258th Rifle Division

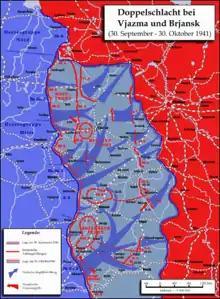
Operation Typhoon. Note positions of 50th Army.

The "STAVKA" replied on September 10 with an order to go over to the defense. Bryansk Front now held a sector with a length of 345km with a total of 25 rifle divisions, one tank division and four cavalry divisions. Despite this the Front's armies continued active combat operations in pursuit of local objectives and by September 30 it had lost roughly 40 percent of its tanks. At the same time it had 63,919 personnel on strength, 77 percent of the authorized number. Yeryomenko completely failed to appreciate that the German command would so quickly swing around to the north after the destruction of Southwestern Front. He finally directed the Front to go over to the defense at 1330 hours on September 28, with the indication that "within the next several days an enemy offensive toward Bryansk and toward Sevsk or L'gov must be expected." Intelligence indicated that German forces were concentrating on the boundary between 50th Army and the 43rd Army of Reserve Front.